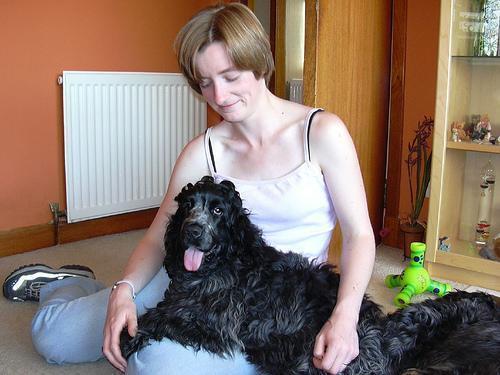
english cocker spaniel